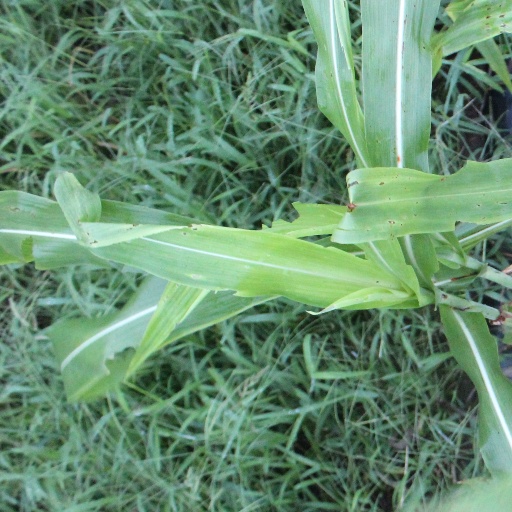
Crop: sorghum